Marshall University

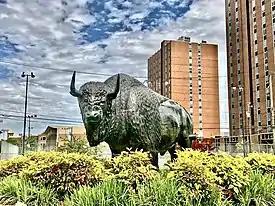
A statue of Marco the Bison, the university mascot, stands at Hodges Field.

In 1971 the Williamson and Logan campuses of Marshall University were combined by the West Virginia Legislature to form Southern West Virginia Community College (now Southern West Virginia Community and Technical College).